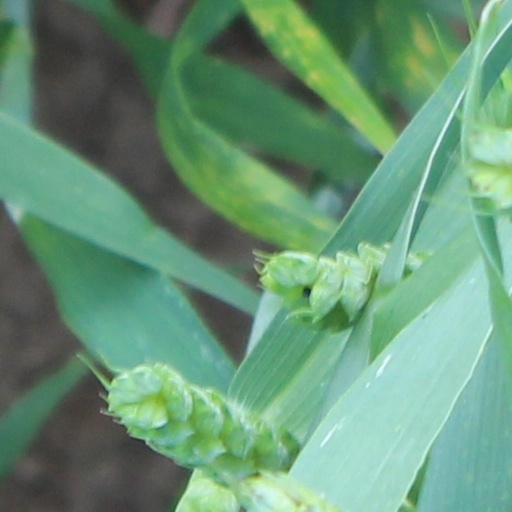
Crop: wheat